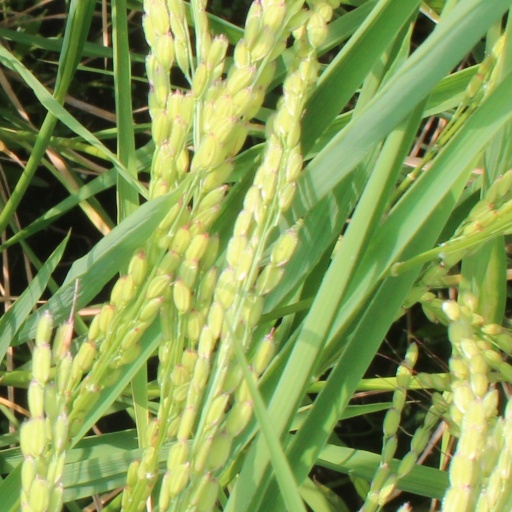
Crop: rice